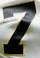
Number: 7